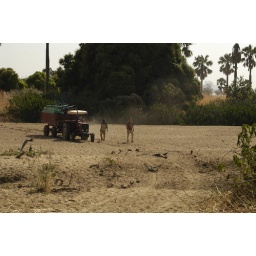
Ahmed's tractor stuck in the sand of the river bed. Toby went to assist.